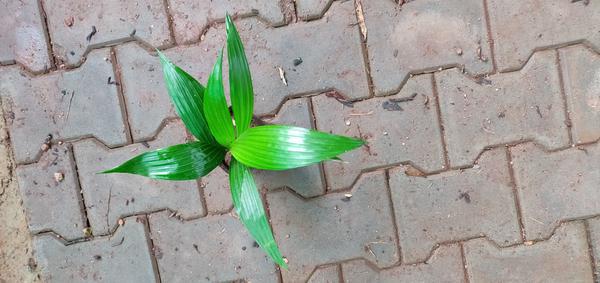
Plant: Betel_Nut